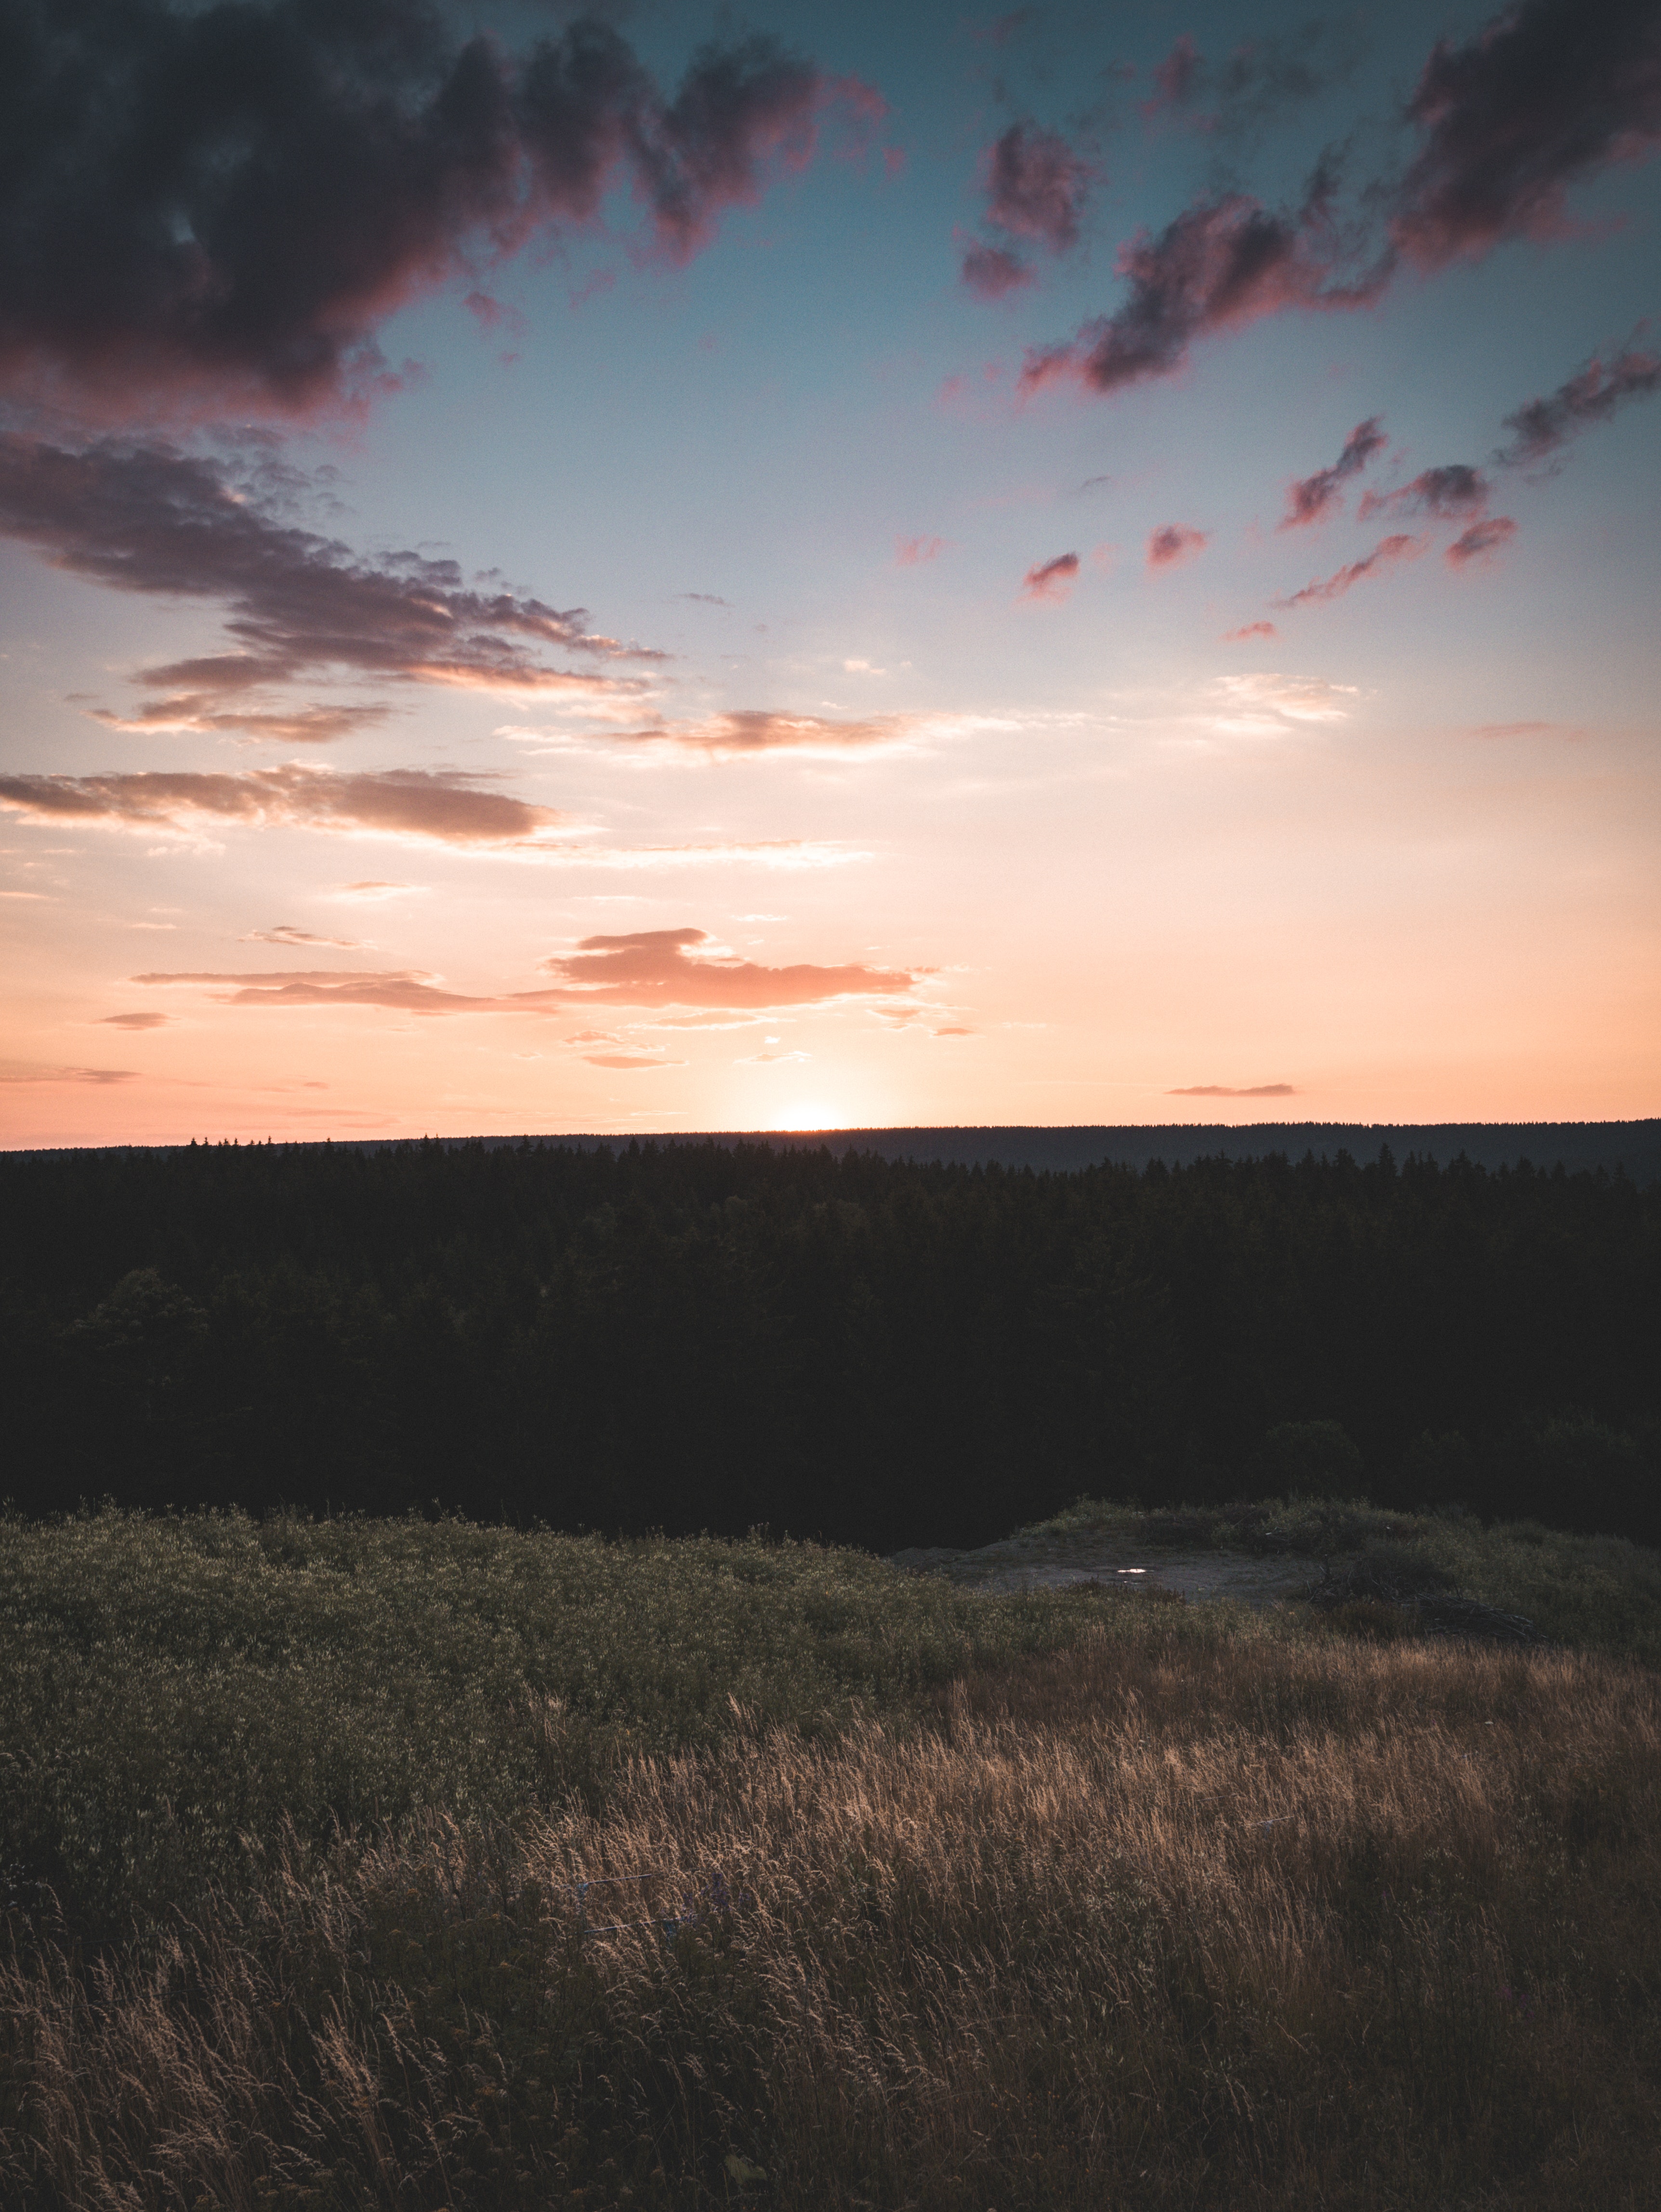
sky, horizon, cloud, sunset, dusk, evening, natural landscape, natural environment, sunrise, grassland, morning, ecoregion, afterglow, plain, atmosphere, dawn, grass, prairie, tree, red sky at morning, landscape, calm, rural area, sunlight, steppe, field, hill, savanna, sea, meteorological phenomenon, tundra